Teweles and Brandeis Grain Elevator

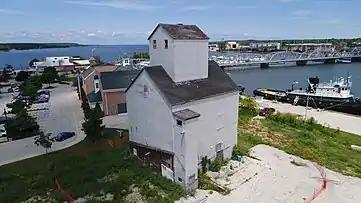
Teweles and Brandeis Grain Elevator

The Teweles and Brandeis Grain Elevator is located in Sturgeon Bay, Wisconsin, United States. It was added to the State Register of Historic Places in 2017 and to the National Register of Historic Places in 2018.